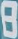
Number: 8